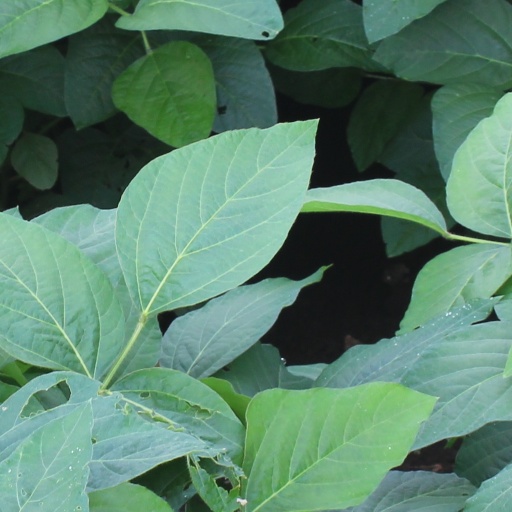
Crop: soybean